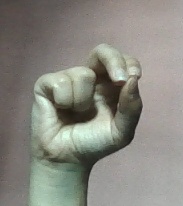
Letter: gaaf